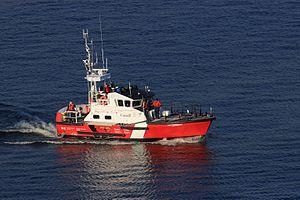
Le NGCC Cap Tourmente de la Garde côtière canadienne sur le Fleuve Saint-Laurent entre Québec et Lévis, Québec, Canada.